Scottish Greens

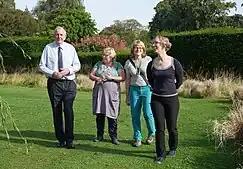
Co-leader Lorna Slater (furthest right) announcing new legal targets for nature recovery.

After the election of Humza Yousaf as Leader of the Scottish National Party, the Scottish Green Party National Council unanimously voted to direct its MSPs to vote for Yousaf to become First Minister and continue their power-sharing agreement. During the leadership campaign, the party had suggested it would not support a government led by the other candidates. The party's co-leaders served as ministers in the first Yousaf government from August 2021 to April 2024.